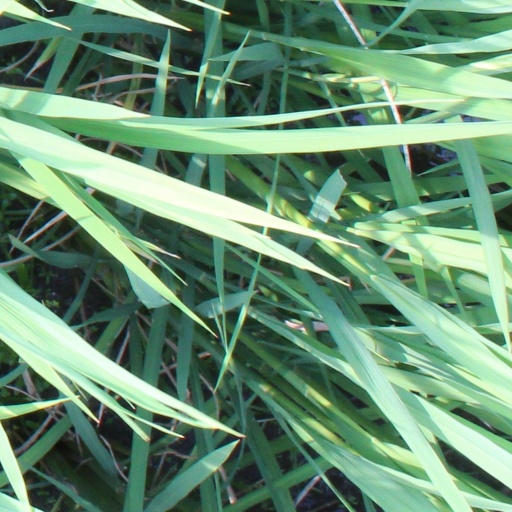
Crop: rice